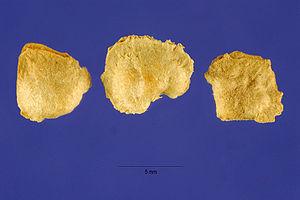
L'arroche nummulaire est une espèce végétale arbustive fourragère de la famille des Amaranthaceae.